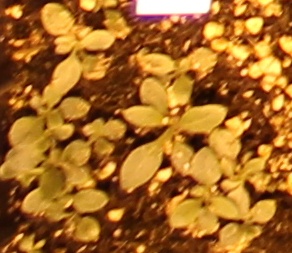
Label: Horseweed